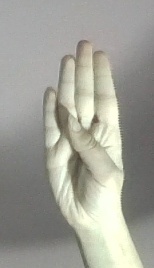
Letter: kaaf